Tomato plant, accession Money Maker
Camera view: horizontal (90 deg, fisheye); turntable rotation: 60 degrees
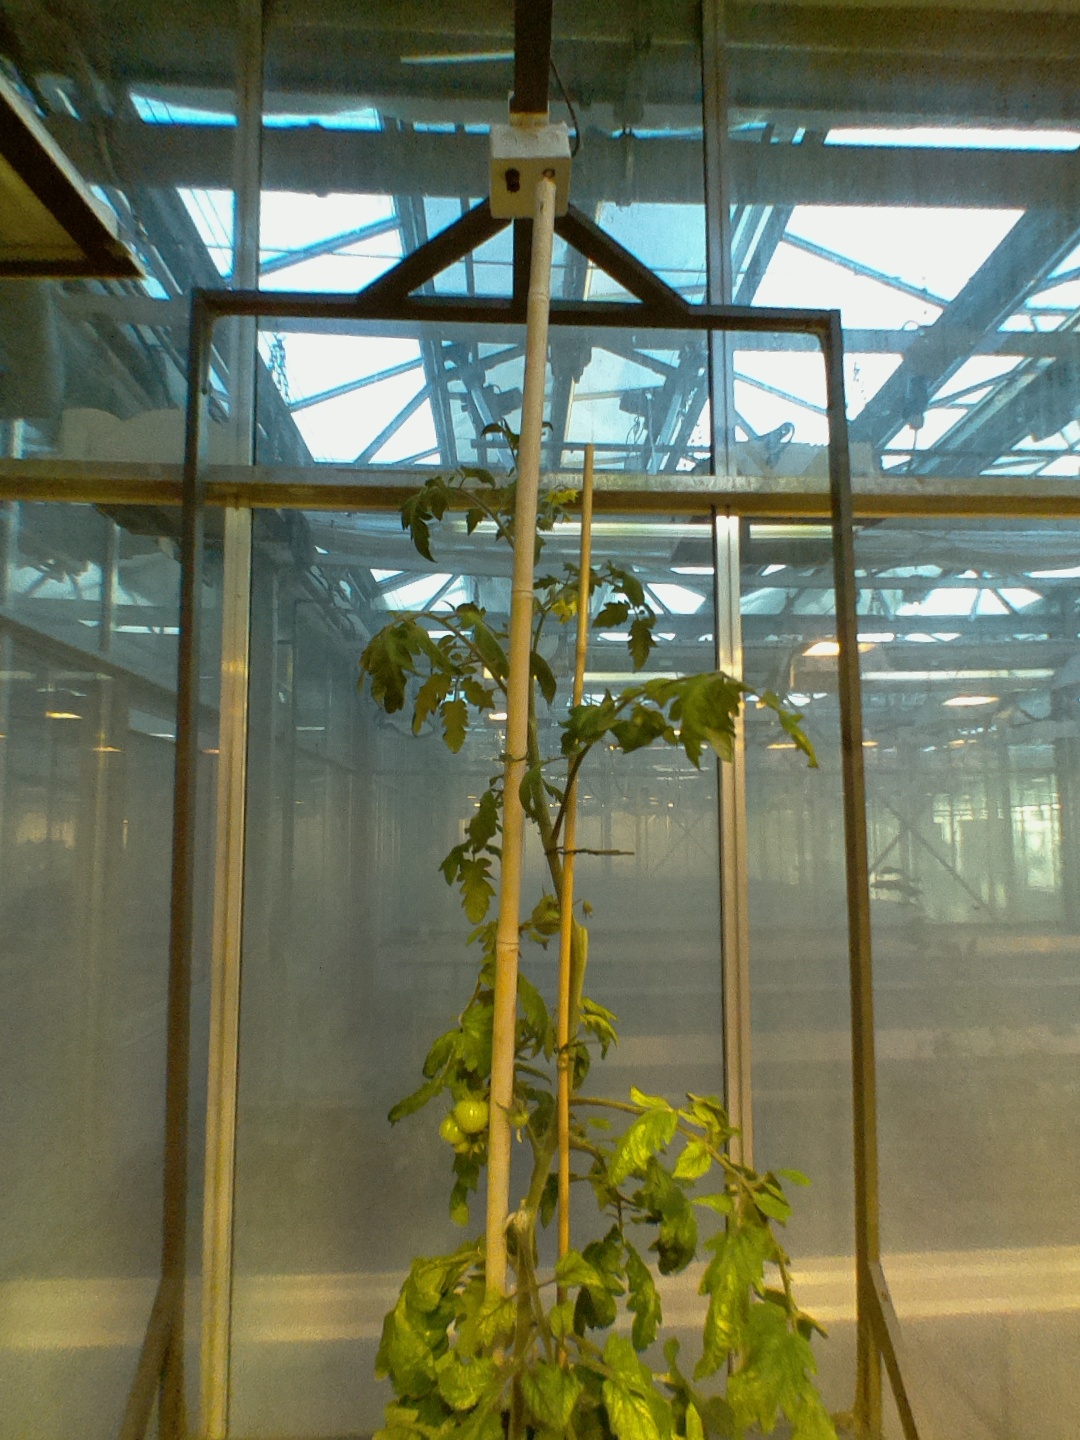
BBCH growth stage 72: 20%-30% of final fruit size